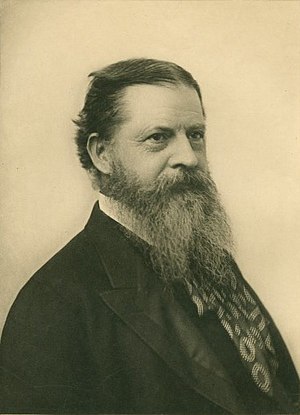
Charles Sanders Peirce
Charles Sanders Peirce var en amerikansk polyhistor, født i Cambridge, Massachusetts. Selvom han var uddannet kemiker og arbejdede som videnskabsmand i 30 år, betragtes han i dag mest som filosof. Han betragtes af mange som en af de mest originale og alsidige amerikanske filosofer og logikere og hans beundrere anser ham som den vigtigste systematiker siden Kant og Hegel.